François Affolter

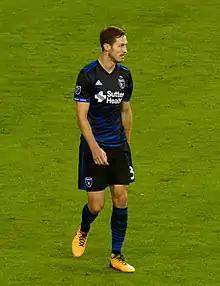
Playing for San Jose Earthquakes in 2017

François Affolter (born 13 March 1991) is a Swiss professional footballer who plays as a defender for Biel-Bienne in the Swiss Promotion League. He was part of the Swiss team at the 2012 Summer Olympics.